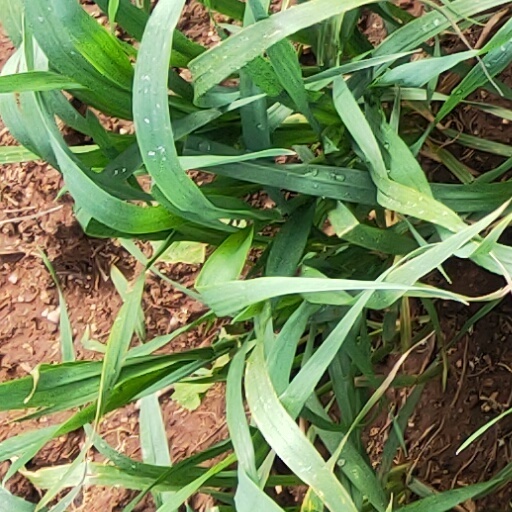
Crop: wheat